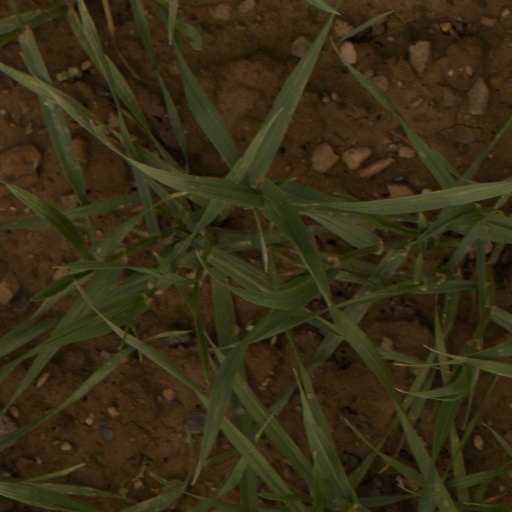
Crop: wheat